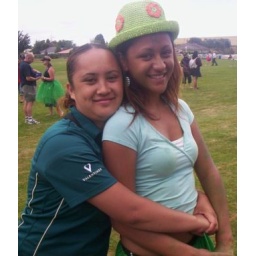
They in green house